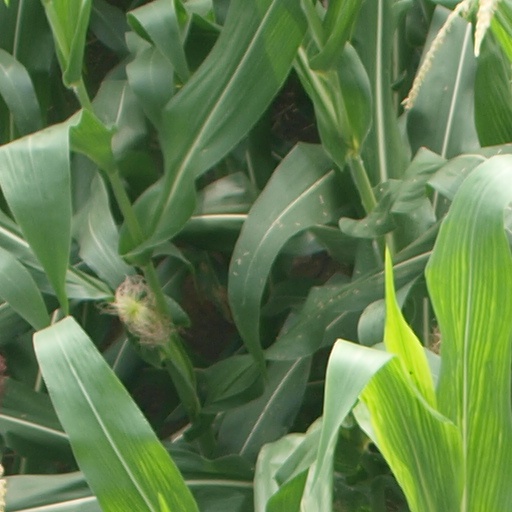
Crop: maize; corn